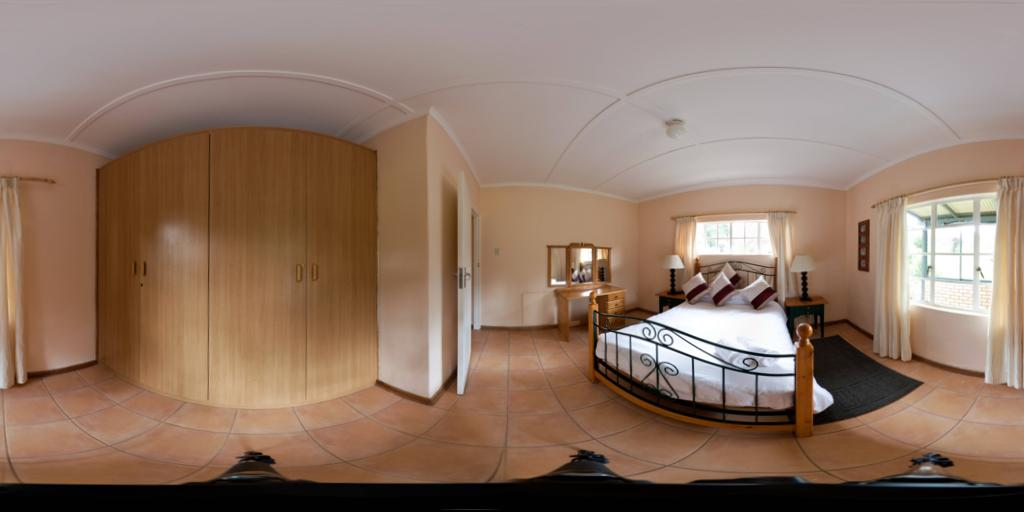
Referred object: The mirror opposite the big window

Referred object: black wrought-iron bed frame